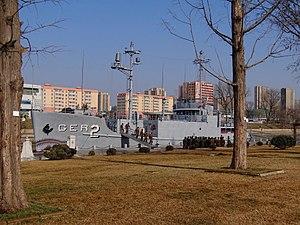
Le musée de la guerre victorieuse, consacré à la guerre de Corée, est situé à Pyongyang en Corée du Nord.
L’USS Pueblo (AGER-2) est un navire de recherche technique ELINT et SIGINT de classe Banner de la marine américaine. Capturé par la Corée du Nord en 1968, à partir de 2013 il est exposé dans un bassin proche du musée de la guerre victorieuse de la libération de la patrie de Pyongyang.